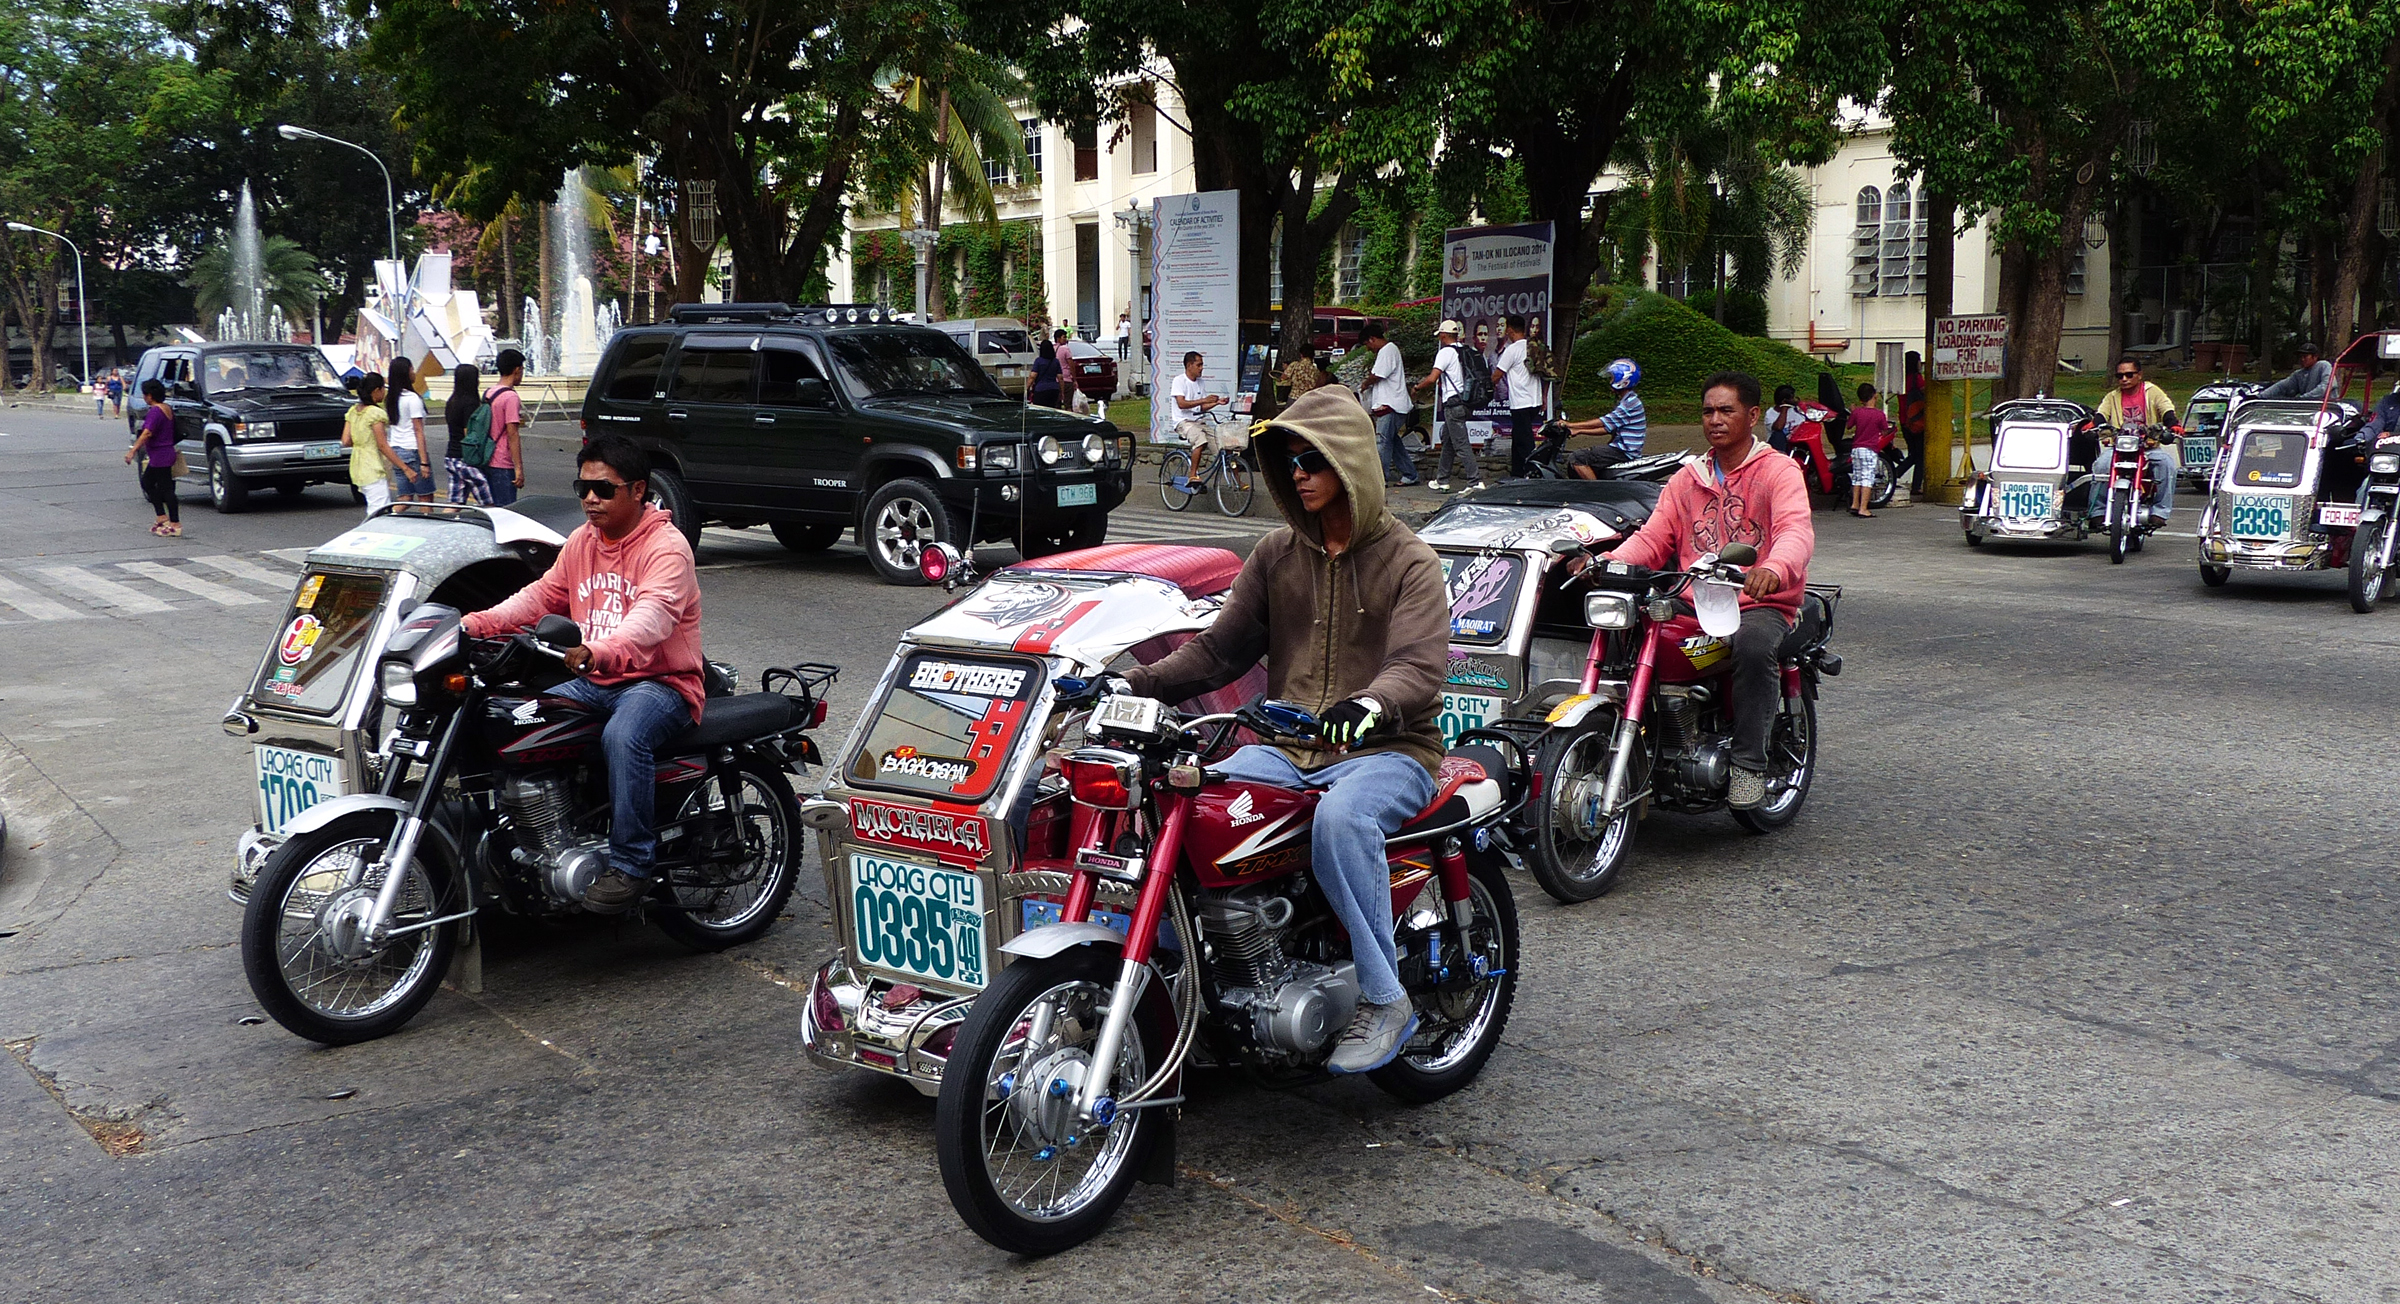
pedestrian, traffic, car, bicycle, transport, vehicle, motorcycle, bridgecamera, philippines, streetscenes, ilocosnorte, panasonicdmcfz200, tricyclebikeslaoag, motorbiketaxies, sidecars, laoag, motorcycling, land vehicle